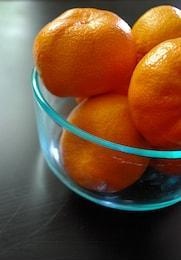
Label: mandarine